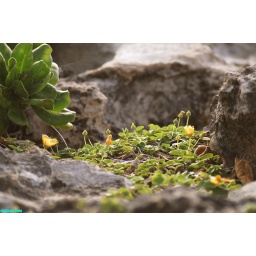
yellow flowers in the lava rock garden